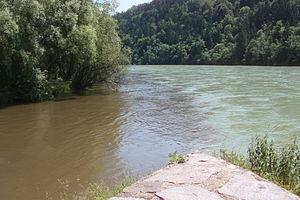
La Lavant est une rivière qui coule dans le land de Carinthie dans le sud de l'Autriche. La rivière Lavant est un affluent de la Drave et contribue au bassin fluvial du Danube.